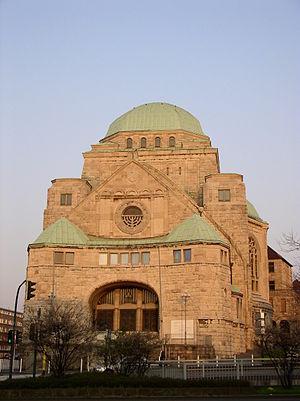
Une synagogue est un lieu de culte juif.